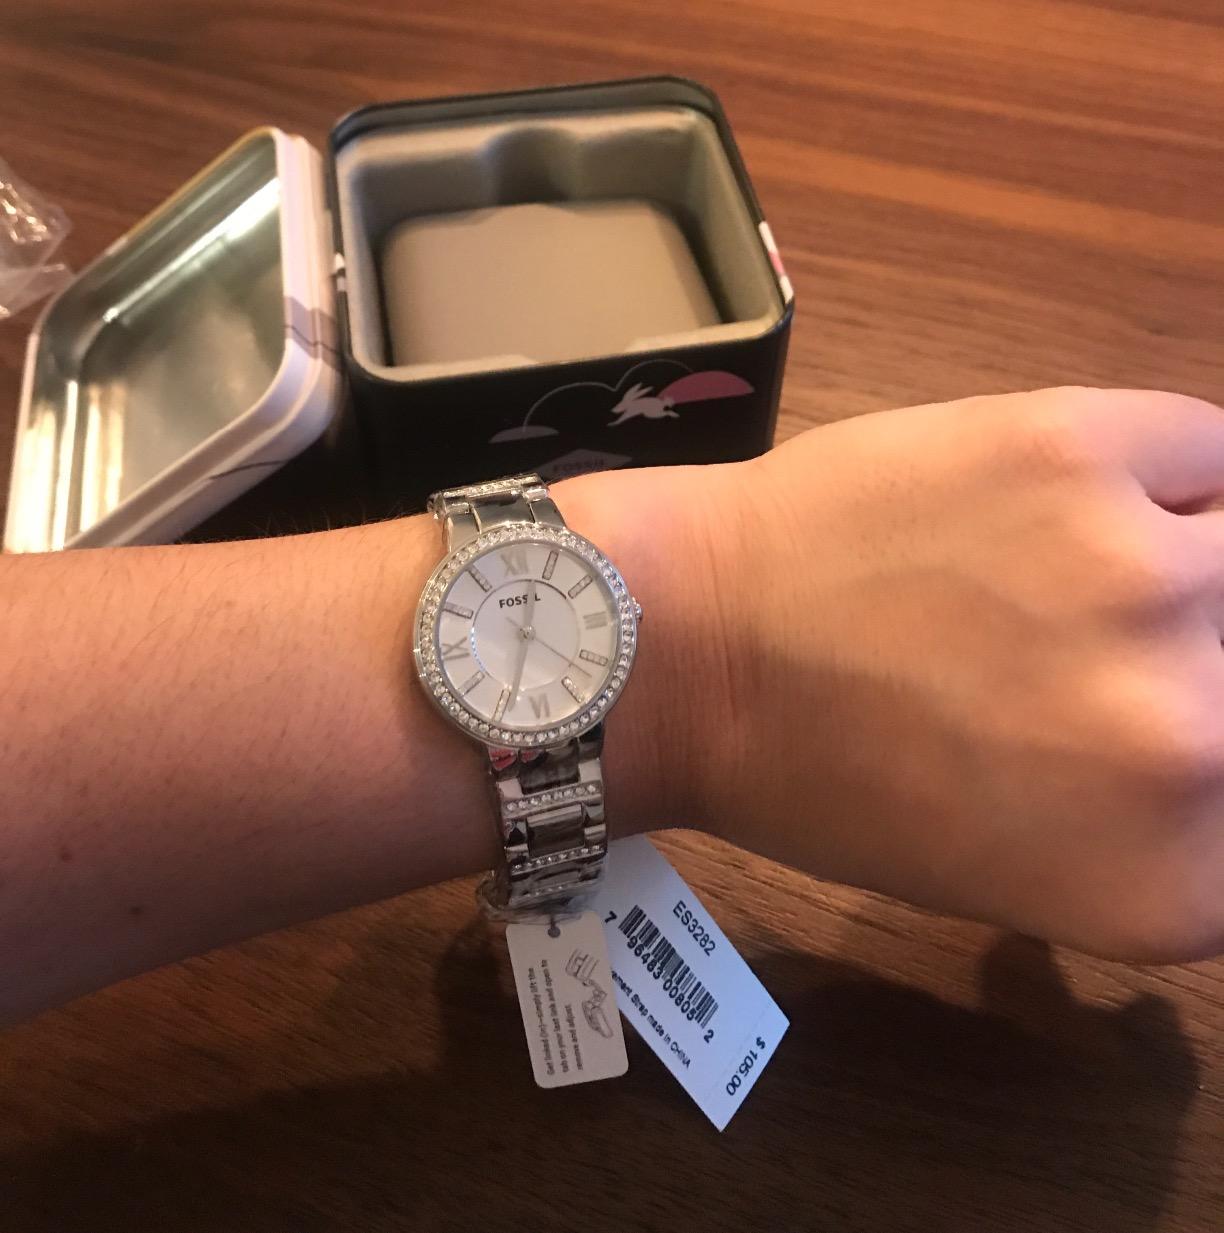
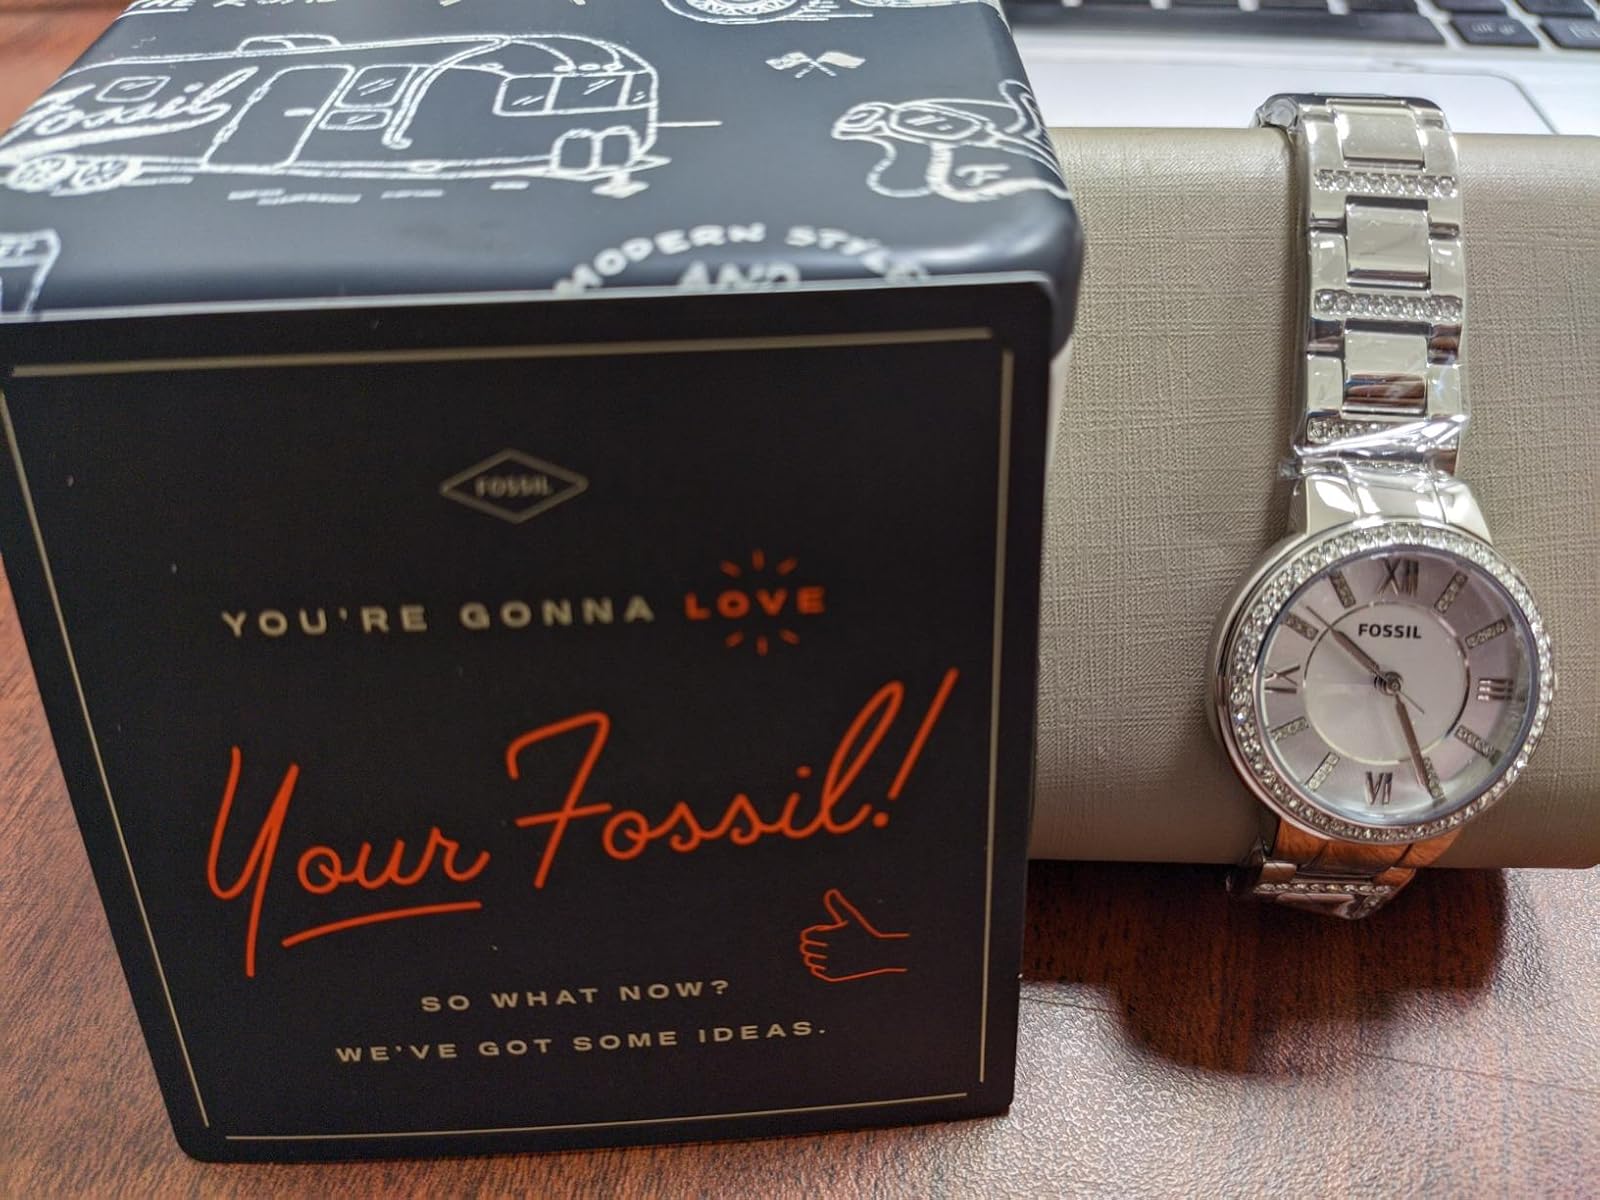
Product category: accessories_watch
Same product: yes